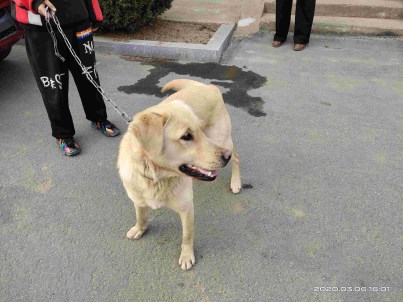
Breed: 3580-n000122-Labrador_retriever